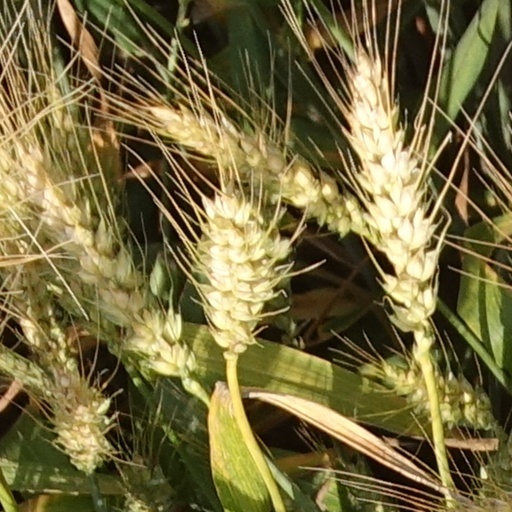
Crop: wheat